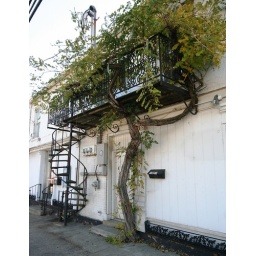
House opposite the county courthouse in West Union, Ohio, with a tree intertwined into the balcony and a spiral staircase